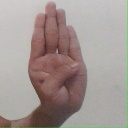
अक्षर: ब